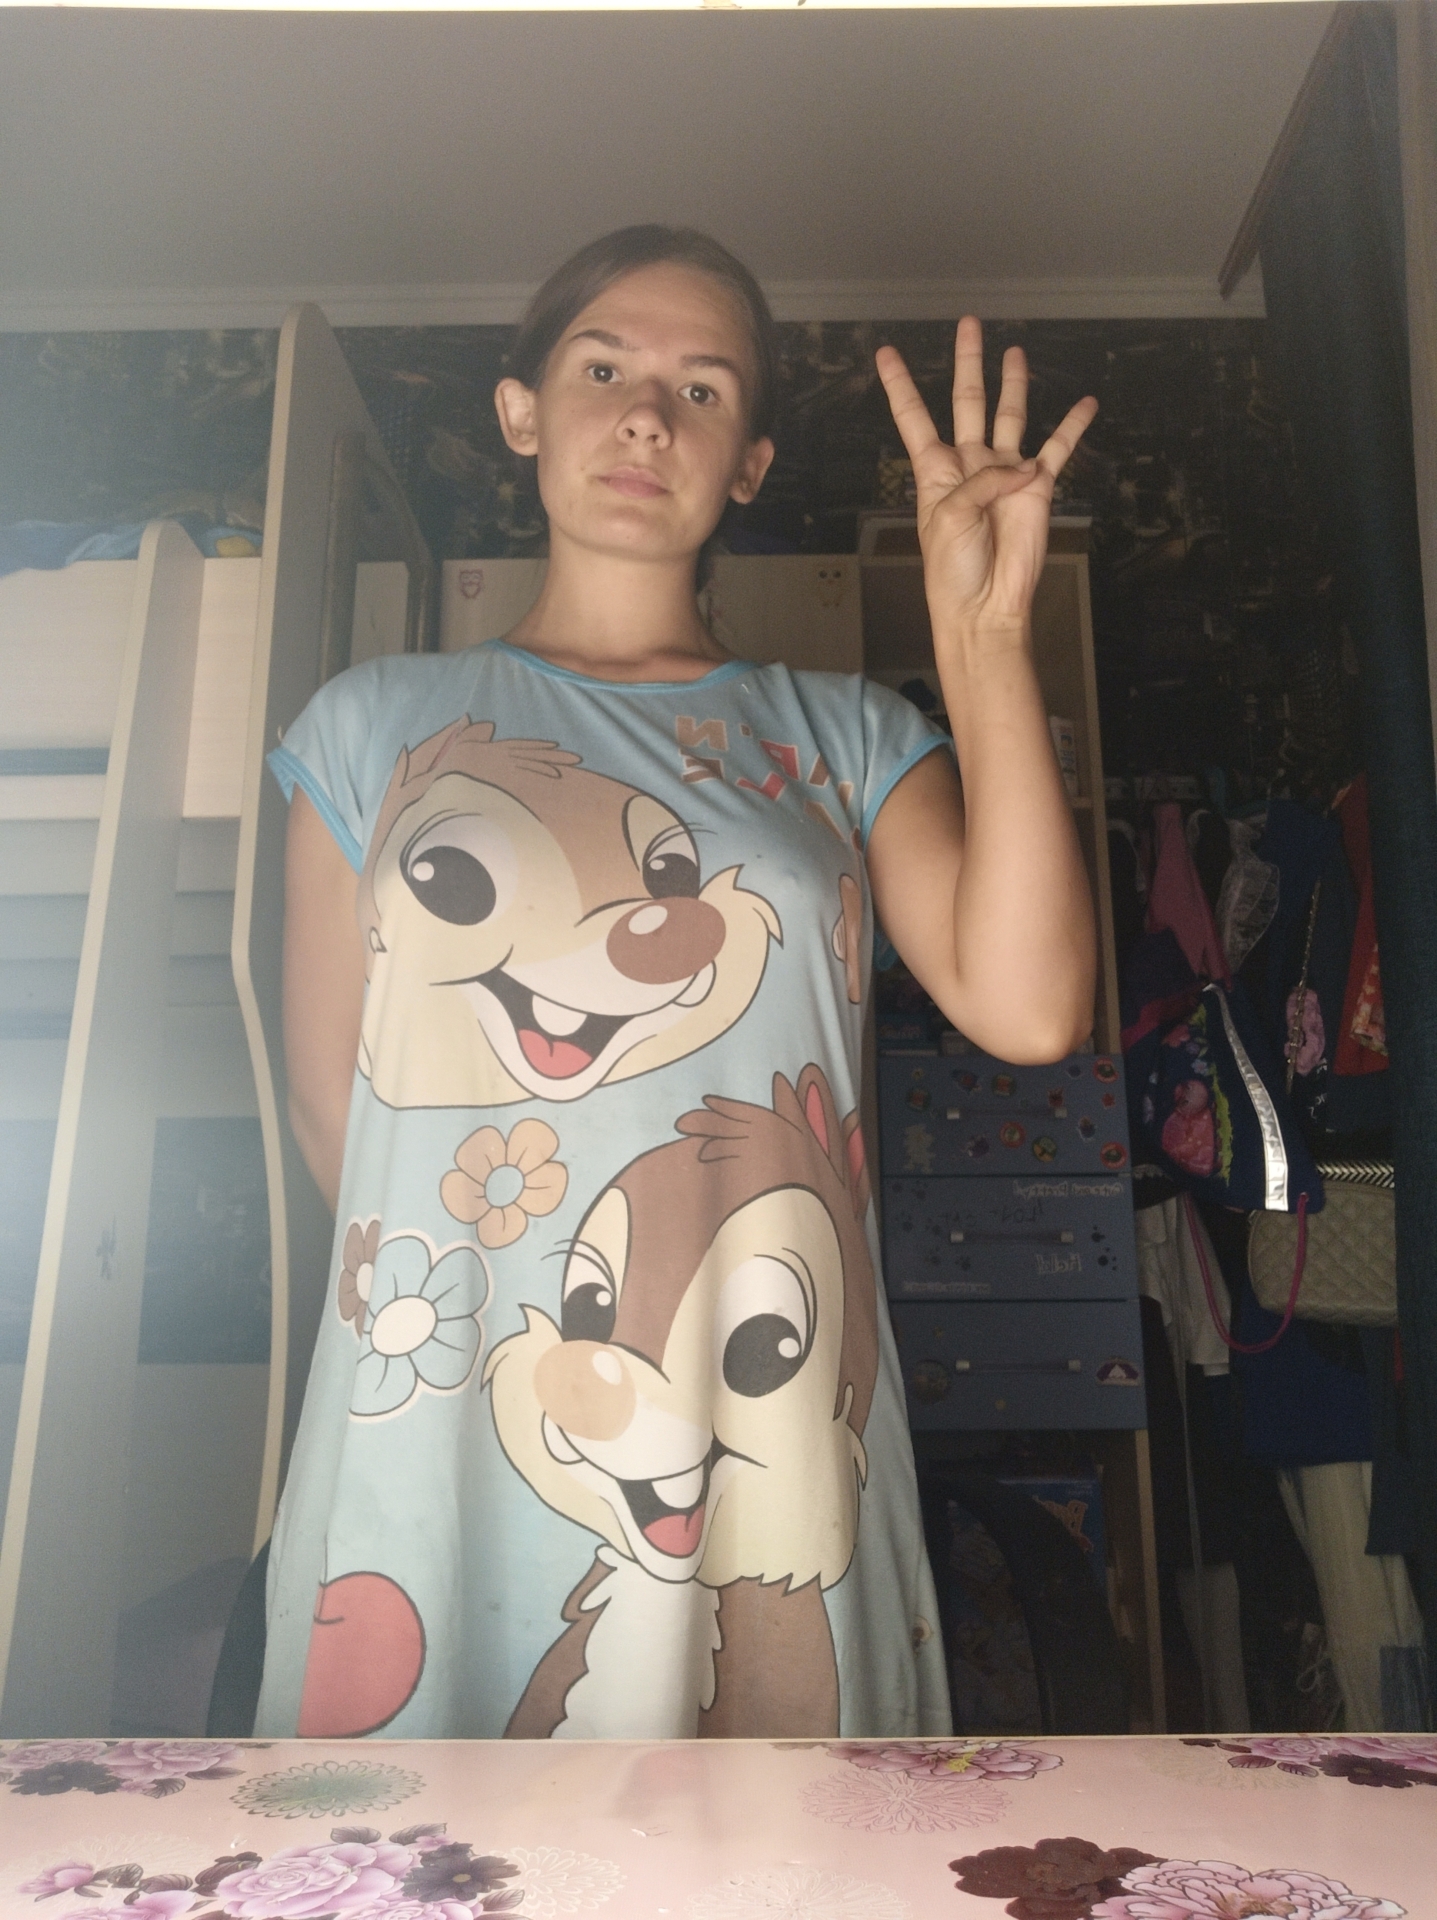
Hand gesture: four